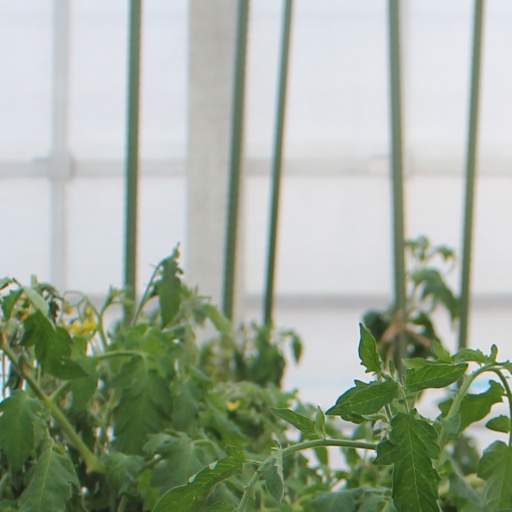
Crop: tomato